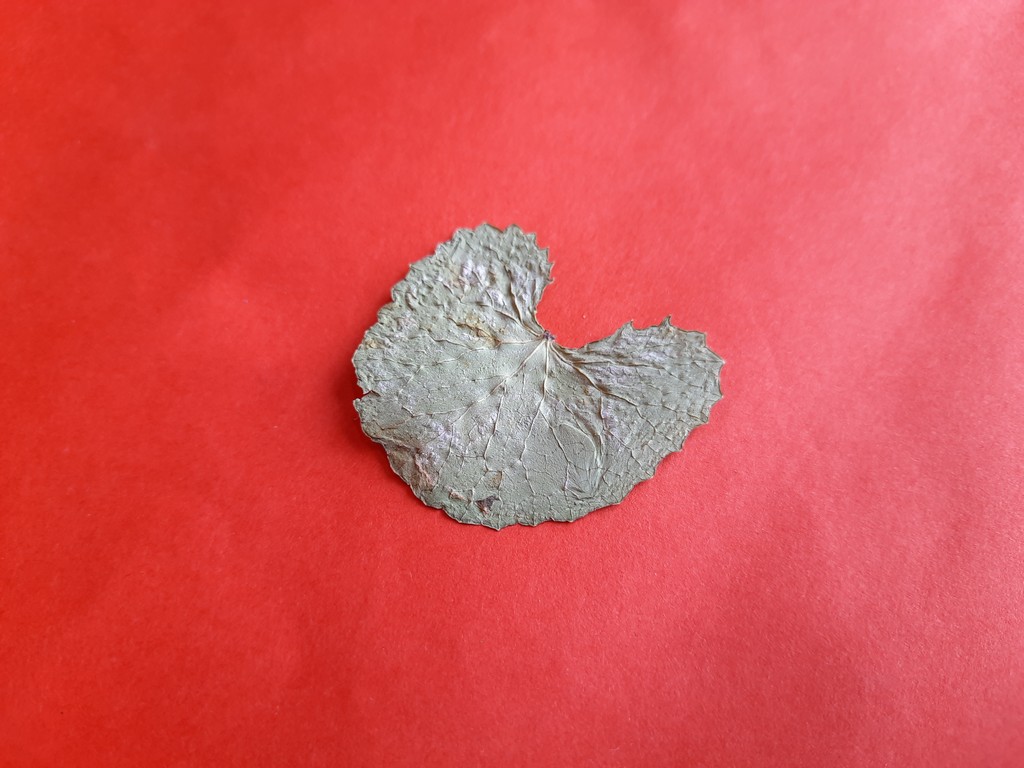
Label: Dried